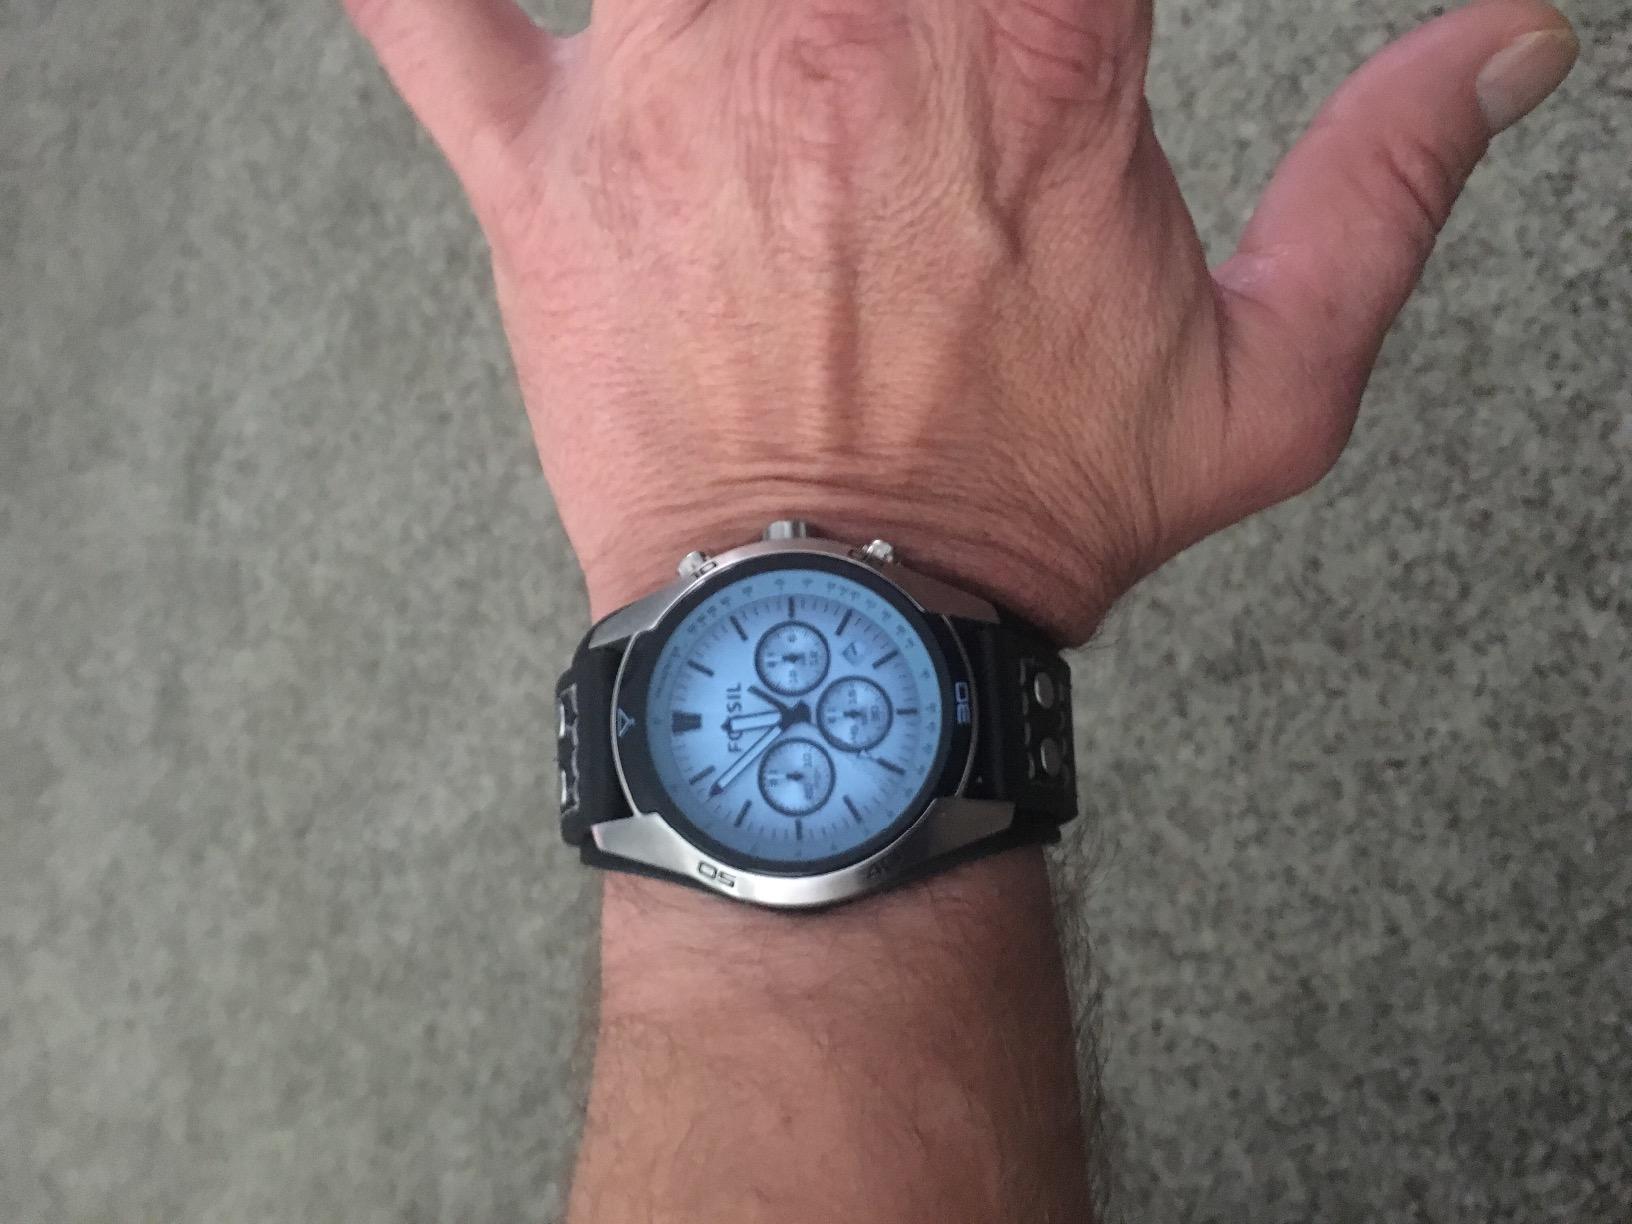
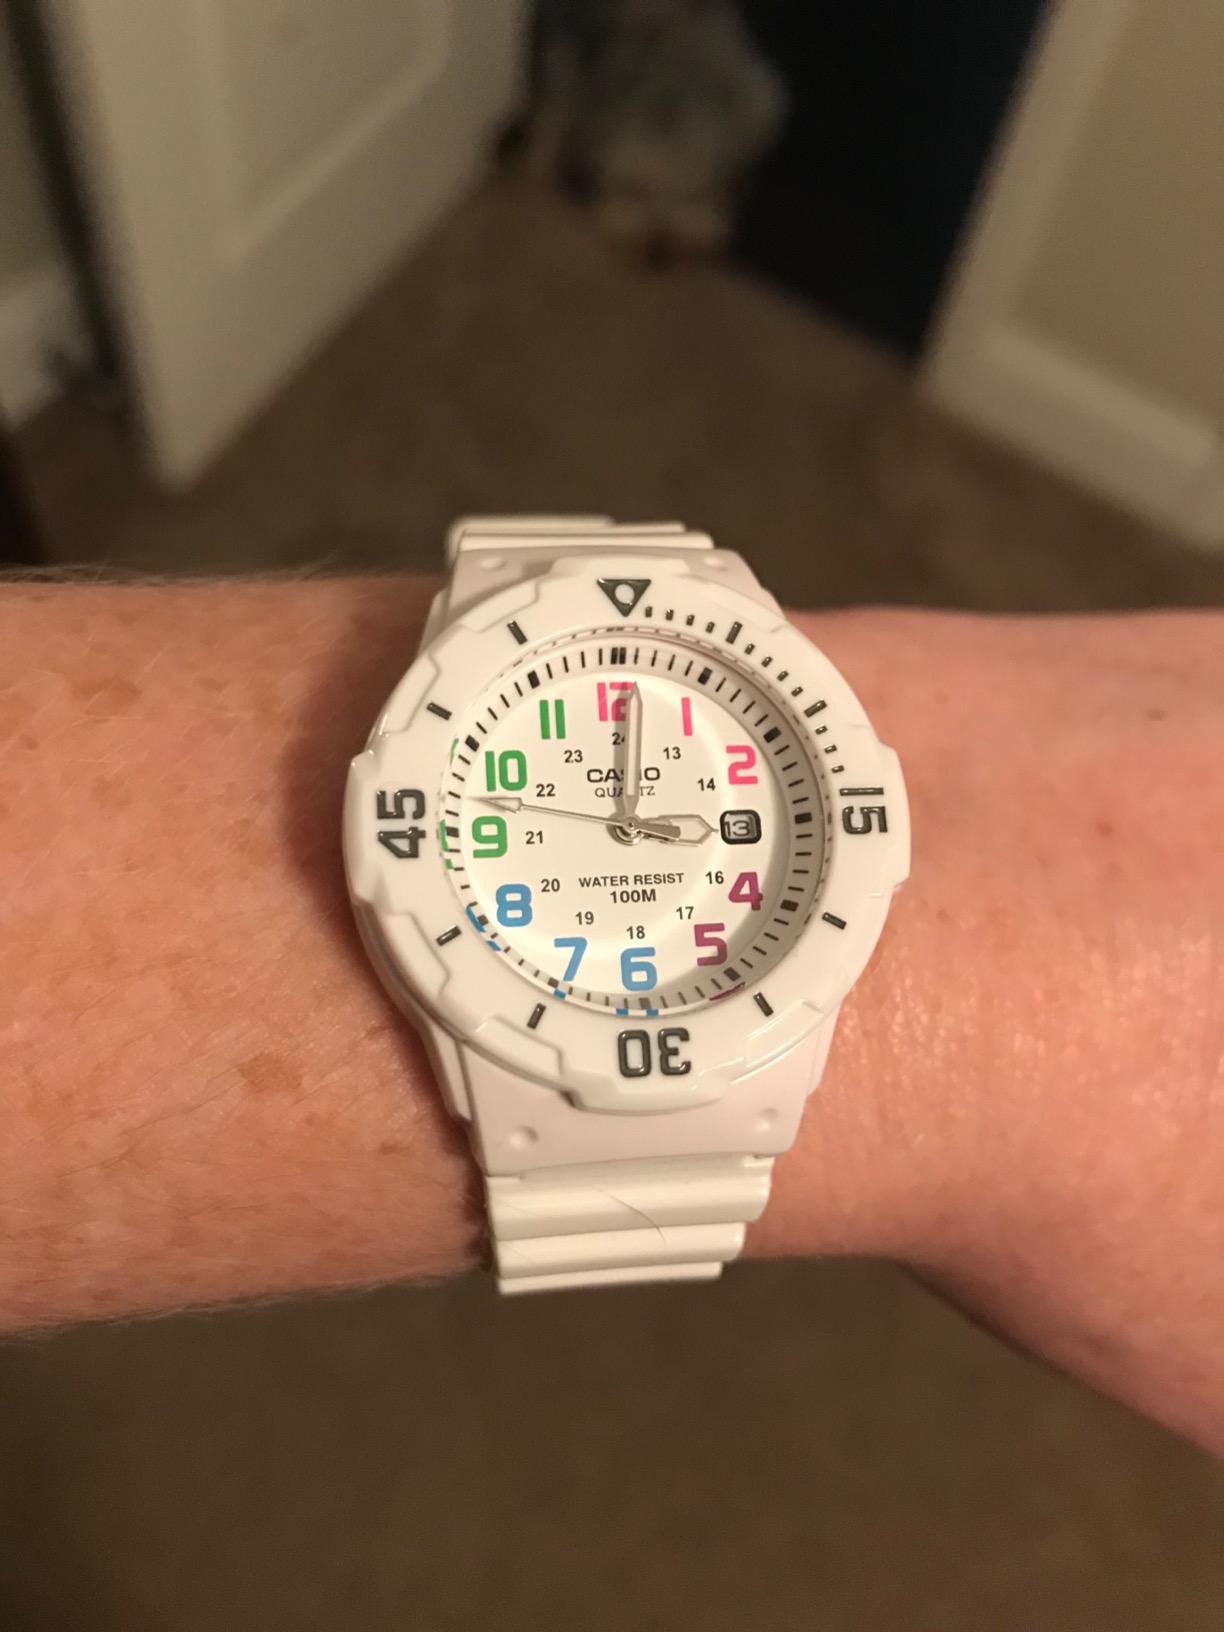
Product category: accessories_watch
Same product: no